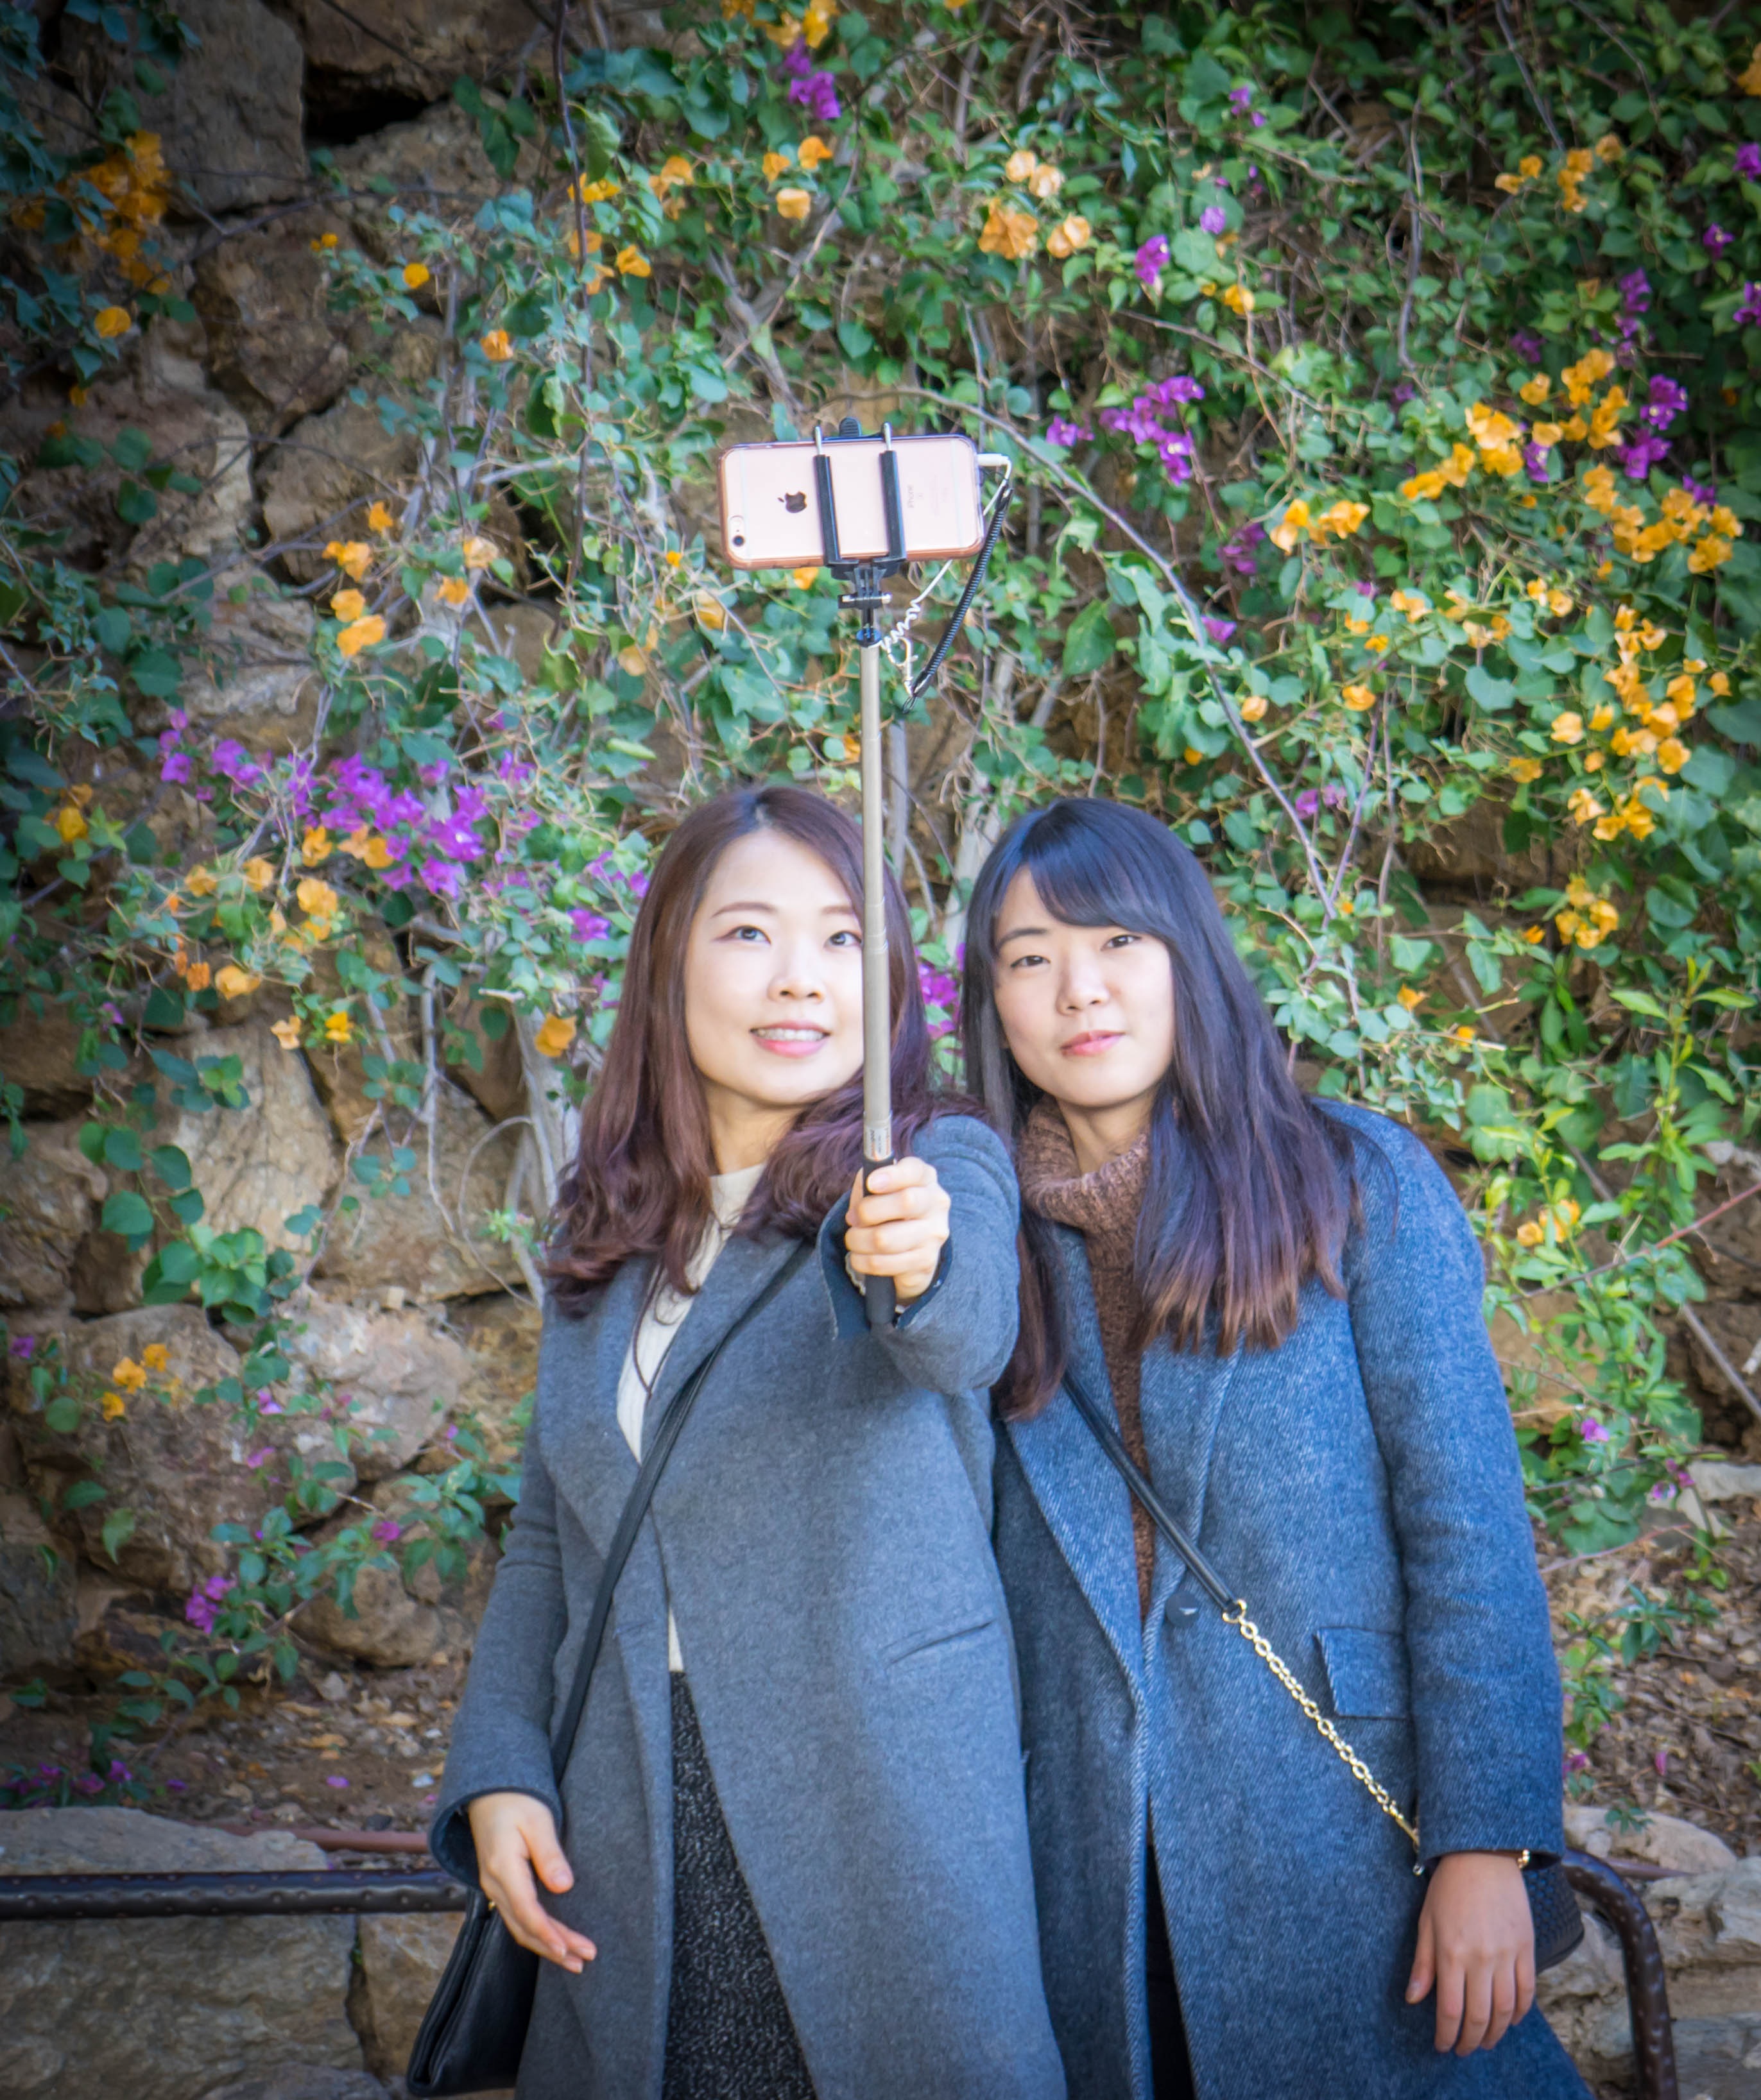
smartphone, nature, outdoor, people, camera, photography, flower, cute, photo, travel, female, portrait, young, spring, phone, autumn, friendship, lifestyle, season, smiling, flowers, cheerful, girls, fun, happy, happiness, women, selfie, self, photo shoot